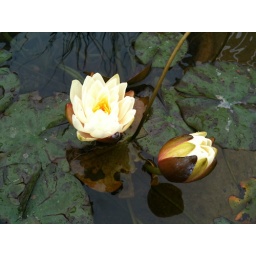
The water lillies are starting to bloom in the fish pond, the lotus is not too far behind.